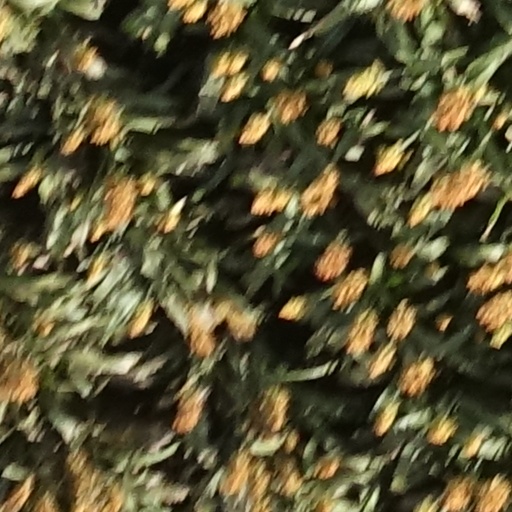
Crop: sorghum